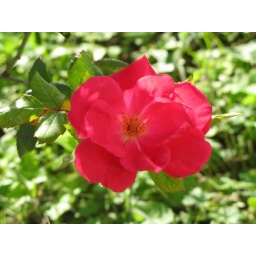
Pretty pink flowers in backyard